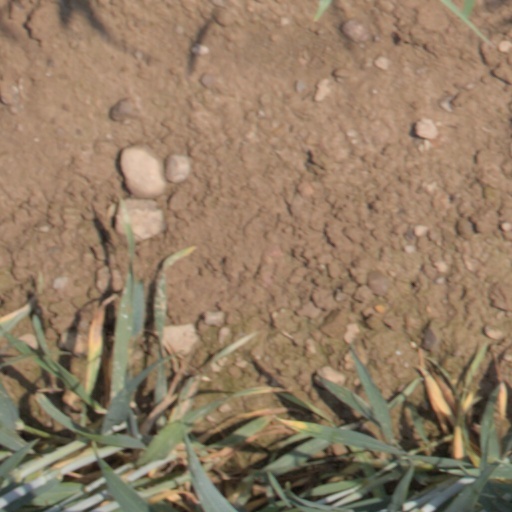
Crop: wheat